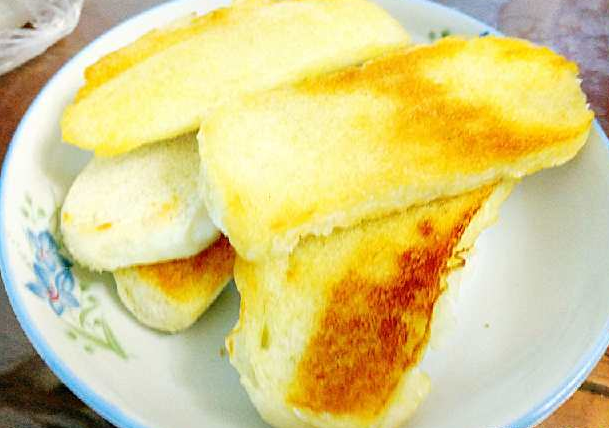
Label: trash